Tibbetts Brook

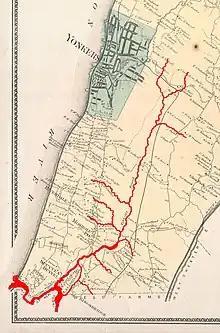
An 1867 map of Yonkers and Western Bronx, showing the course of Tibbetts Brook (in red) prior to modern development.

Tibbetts Brook was originally referred to as "Mosholu" by local Lenape Native Americans, an Algonquin word meaning "smooth stones" or "small stones". The Mosholu name was later given to Mosholu Parkway. The label "Tibbetts Brook" was applied by European settlers, named after George Tippett who held property between the Hudson River and Bronx River in the late 17th Century, with the brook running through the center. Although often considered a corruption of the name Tippett, the label may be a combination of the name of Tippett and that of his father-in-law William Betts, who owned the land along with him. The brook has also been referred to as the Yonkers River or Yonkers Creek in the past, previously written as "Jonckers" or "Uncas".